Paulina Nin de Cardona

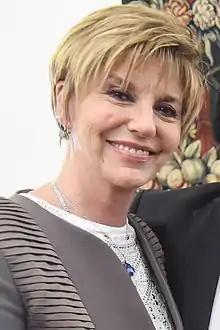
Paulina Nin de Cardona Muñoz

Paulina Nin de Cardona Muñoz (born August 2, 1960) is a Chilean primary school teacher and television presenter. She has worked in TVN's news program "60 Minutos".